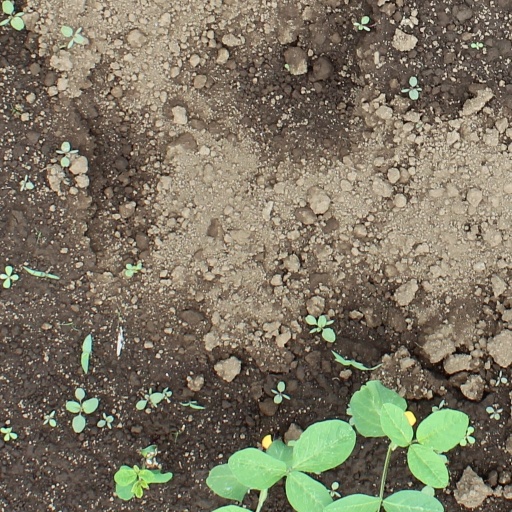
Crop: soybean